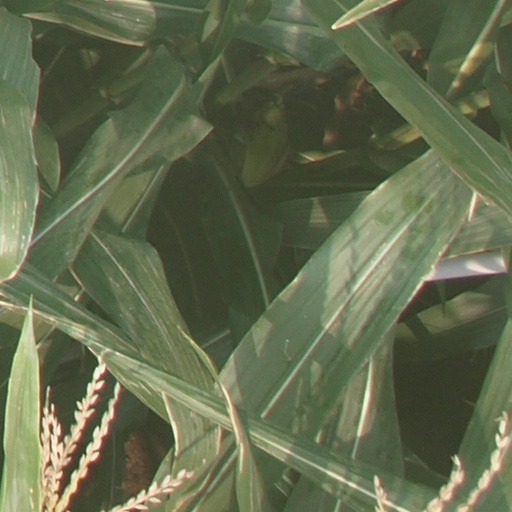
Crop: maize; corn